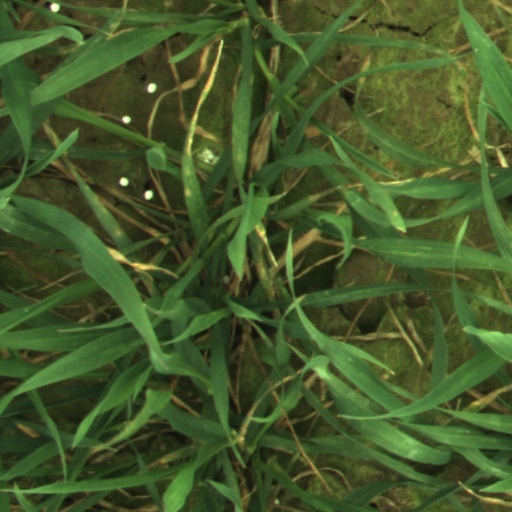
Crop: wheat